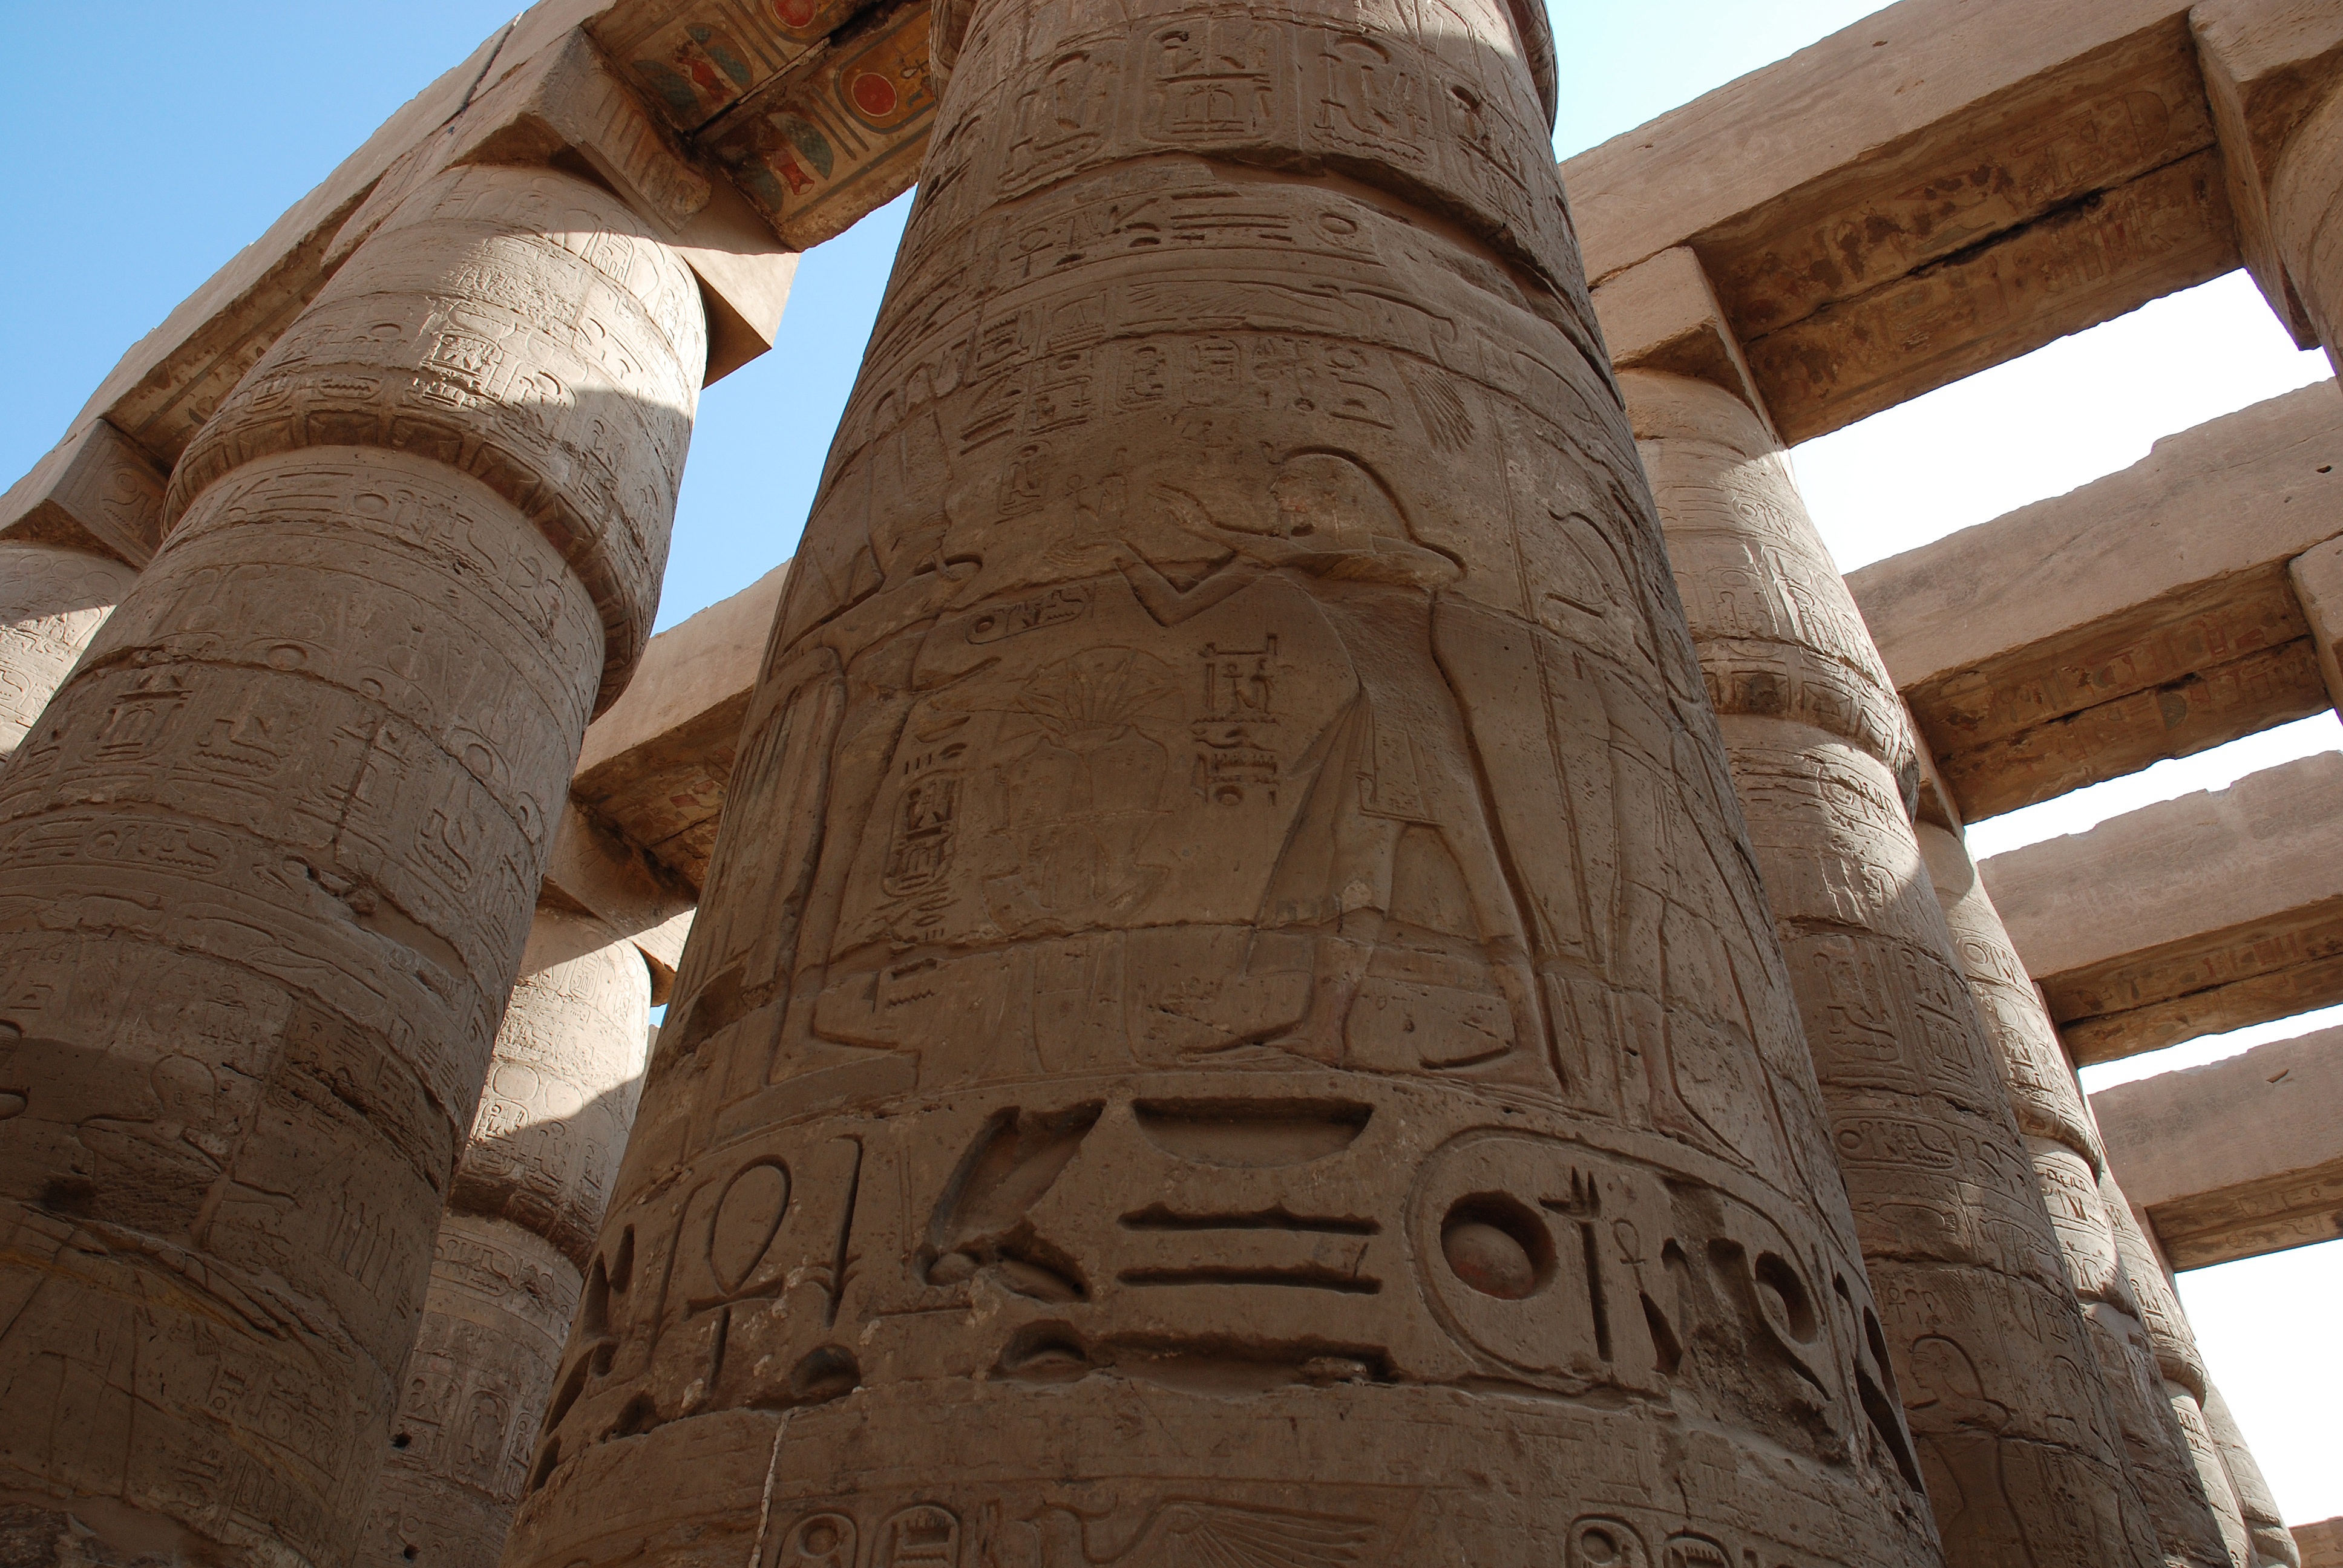
rock, architecture, structure, wood, old, monument, summer, statue, arch, column, entrance, ancient, material, place of worship, egypt, sculpture, art, temple, ruins, columns, archeology, historical, carving, luxor, karnak, monuments, monolith, the stones, stone carving, ancient history, egyptian temple